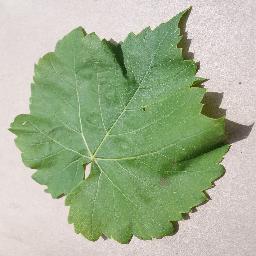
Label: Grape___healthy